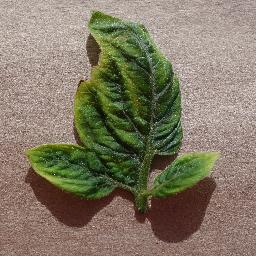
Label: Tomato___Tomato_Yellow_Leaf_Curl_Virus